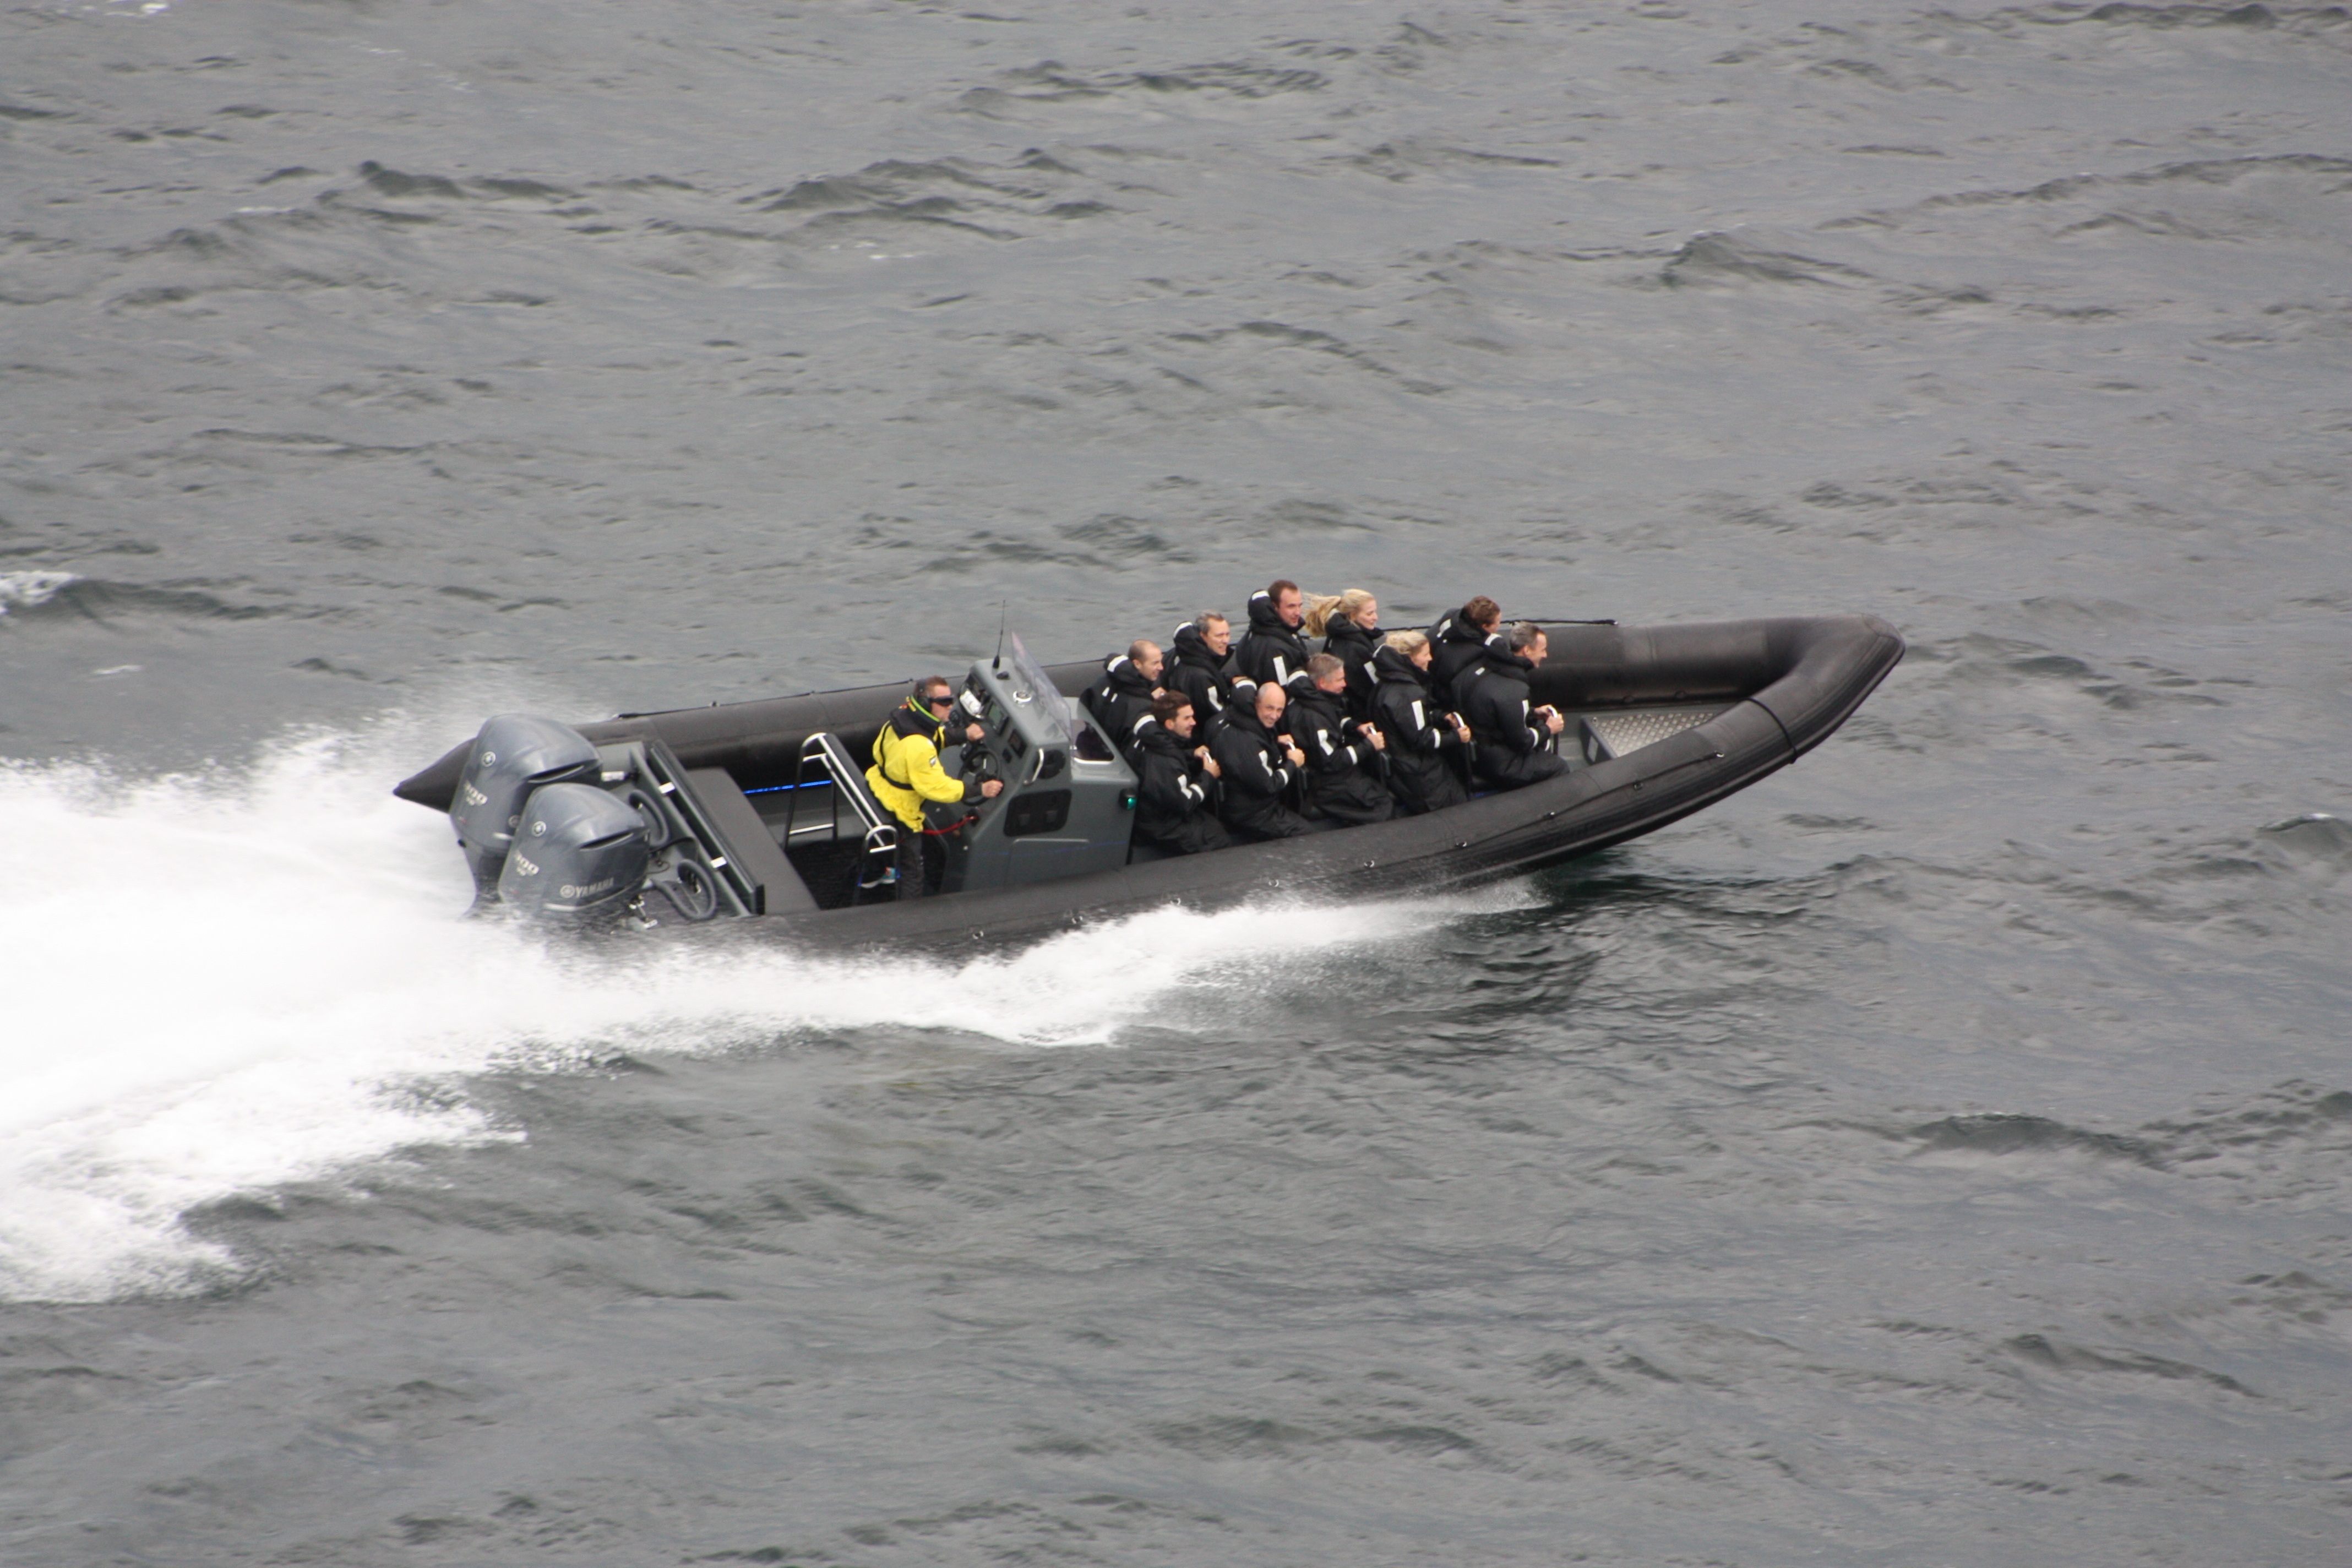
boat, ship, vehicle, action, speed, jetski, motorboat, boating, sail, watercraft, inflatable boat, watercraft rowing, powerboating, rigid hulled inflatable boat